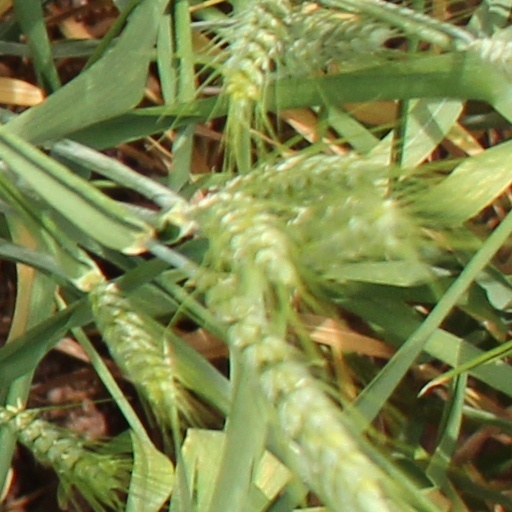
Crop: wheat